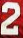
Number: 2